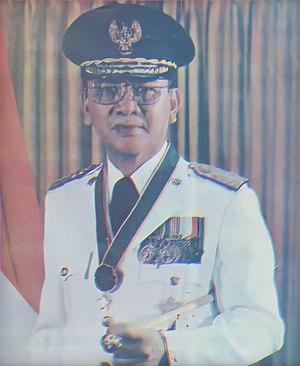
G.H. Mantik est un officier militaire et homme politique indonésien, gouverneur du Sulawesi du Nord de 1980 à 1985.